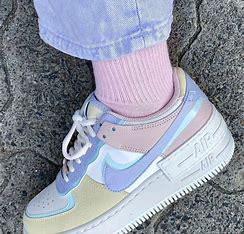
Brand: Nike
Model: Air Force 1 Shadow